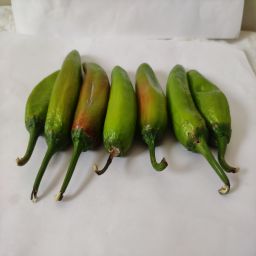
Crop: New Mexico Green Chile
Quality: Ripe